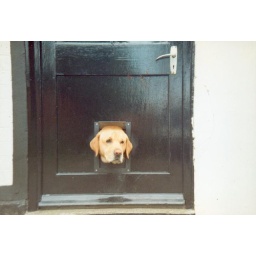
Daft pub dog stuck in cat flap